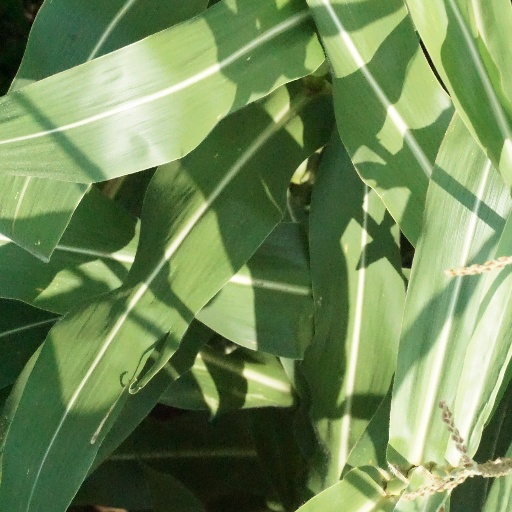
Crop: maize; corn